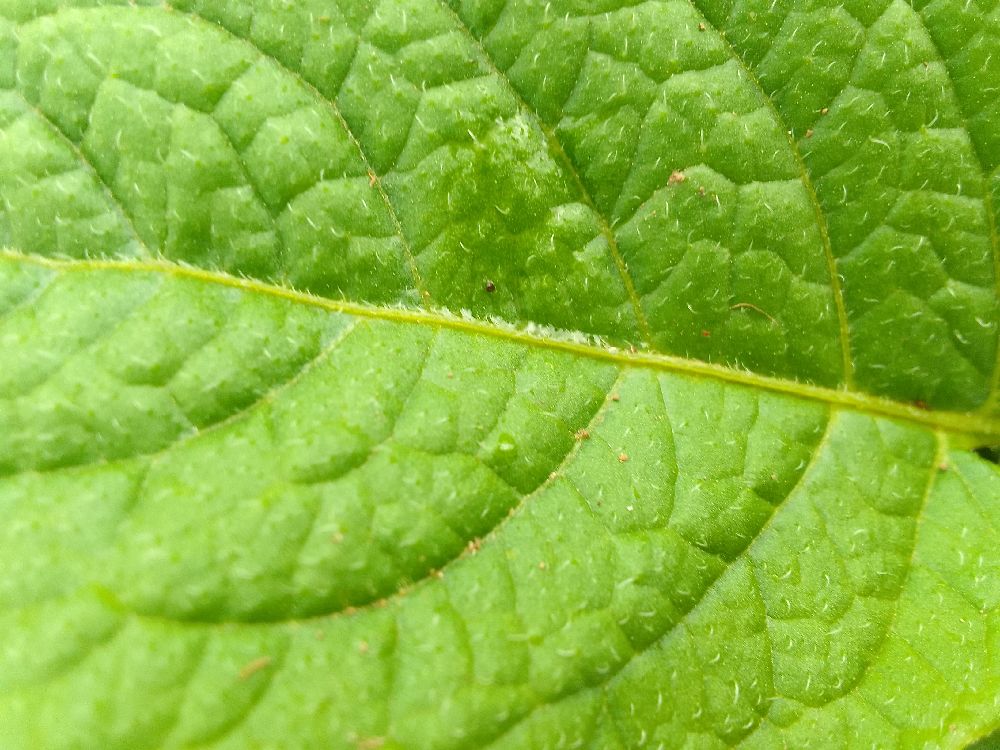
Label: Healthy